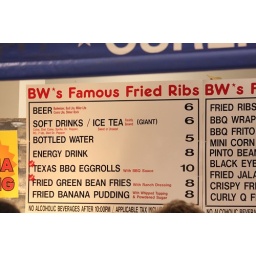
in the tower (food) building